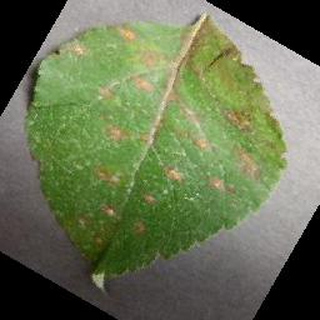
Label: apple_cedar_apple_rust